Jean de Bodt

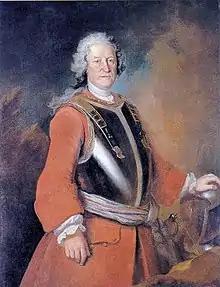
Jean de Bodt

Jean de Bodt (1670 – 3 January 1745) was a Baroque architect of the 18th century.